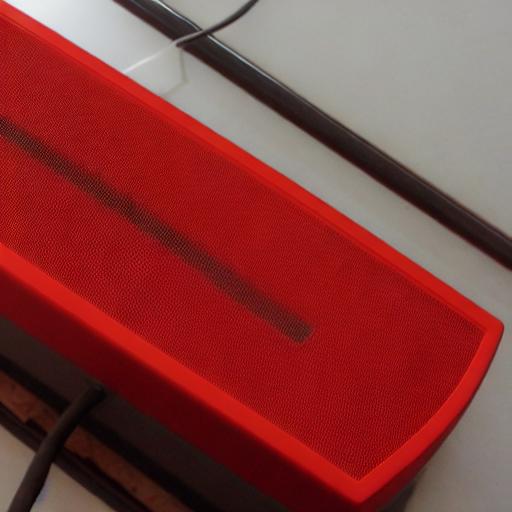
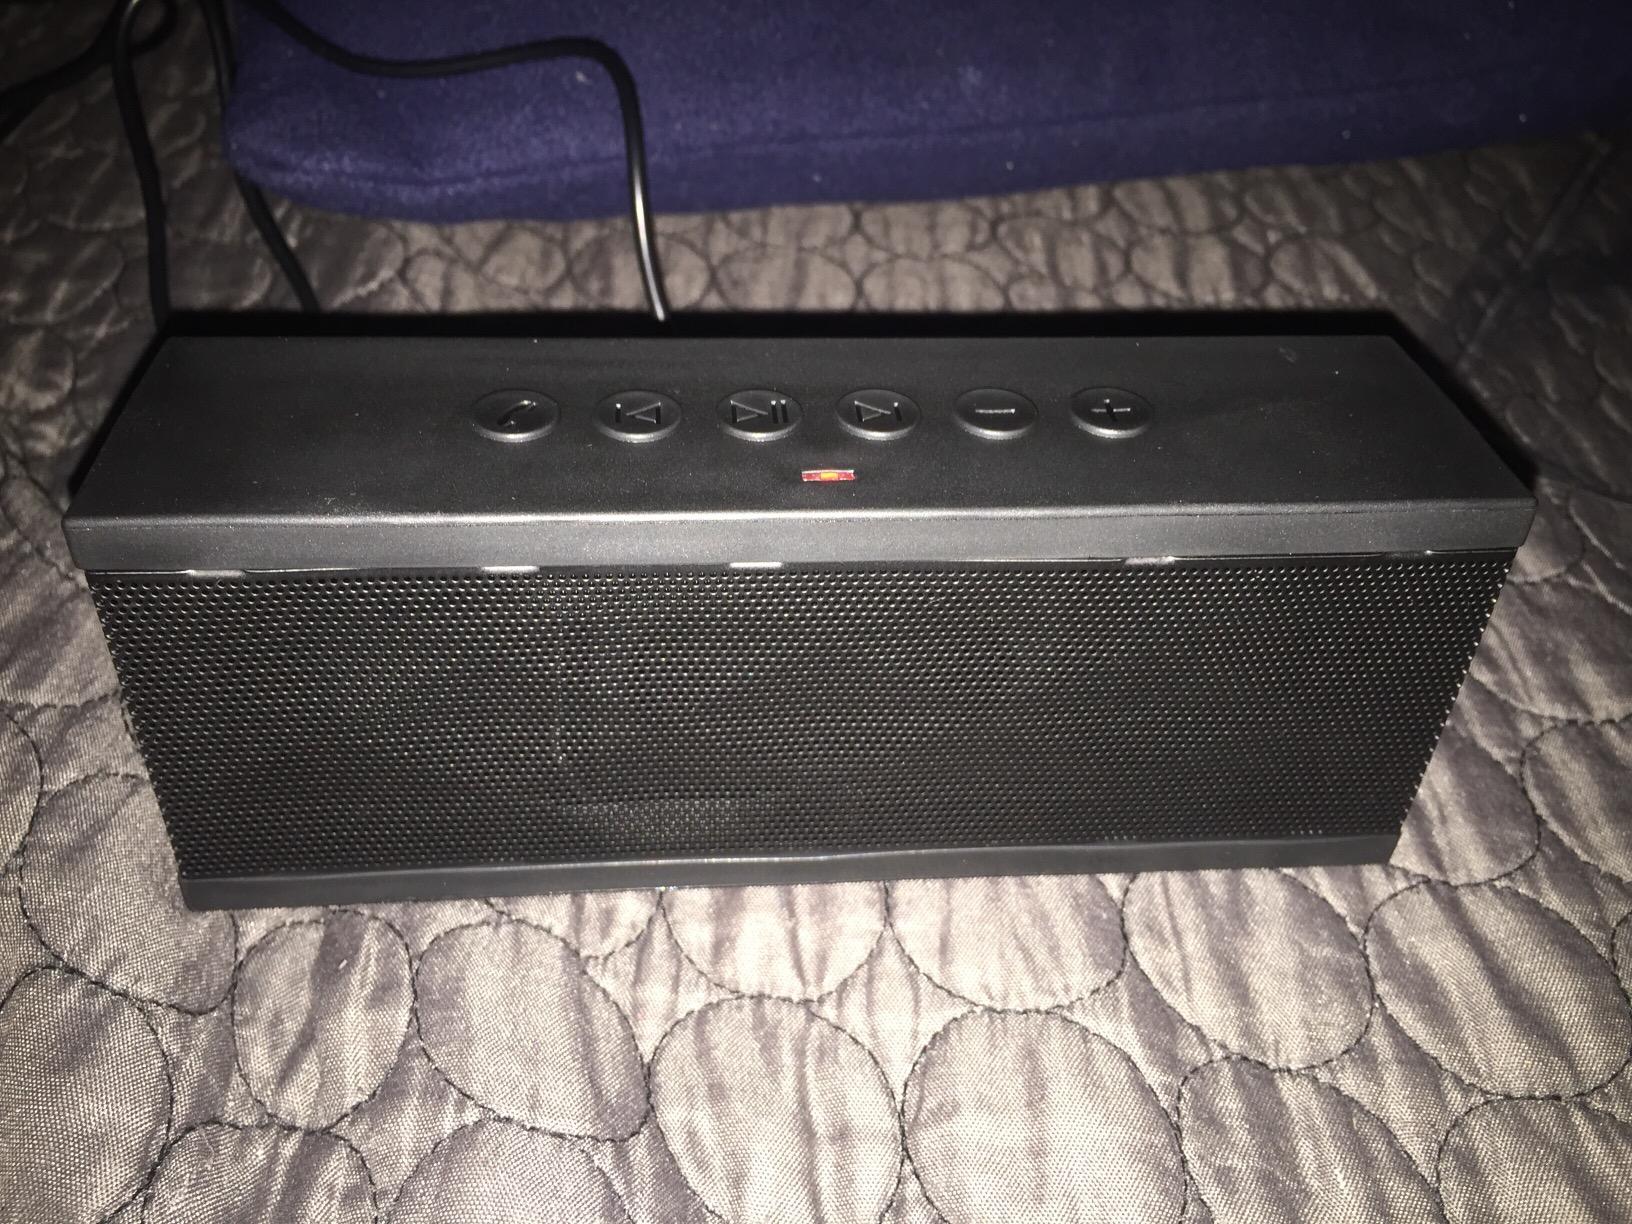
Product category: speaker
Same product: no